Penzance TMD

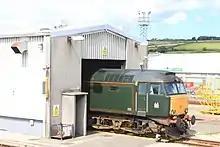
The east end of 1977 shed (and 57604)

A new depot was constructed on the same site as the steam shed, designed for British Rail's fleet of new Intercity 125 fleet (now referred to as High Speed Trains or HSTs). The depot consisted of a 750 ft long maintenance shed, long enough to fit a full IC125 set, along with a fueling lane on the southern side of the shed. Six long sidings were built to the east of the maintenance shed for stabling IC125's when not in use, which also have overhead gantry lights. The mainline next to the depot was also singled at the same time. In total the new depot cost £1.5 million to build, and was ready for use in October 1977.